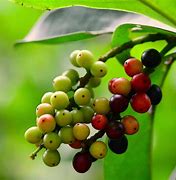
Label: others